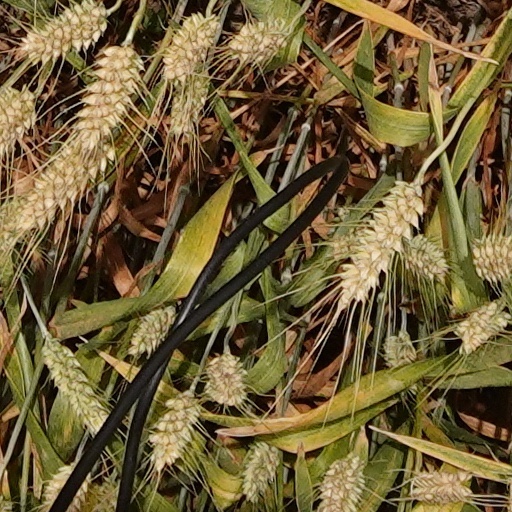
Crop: wheat